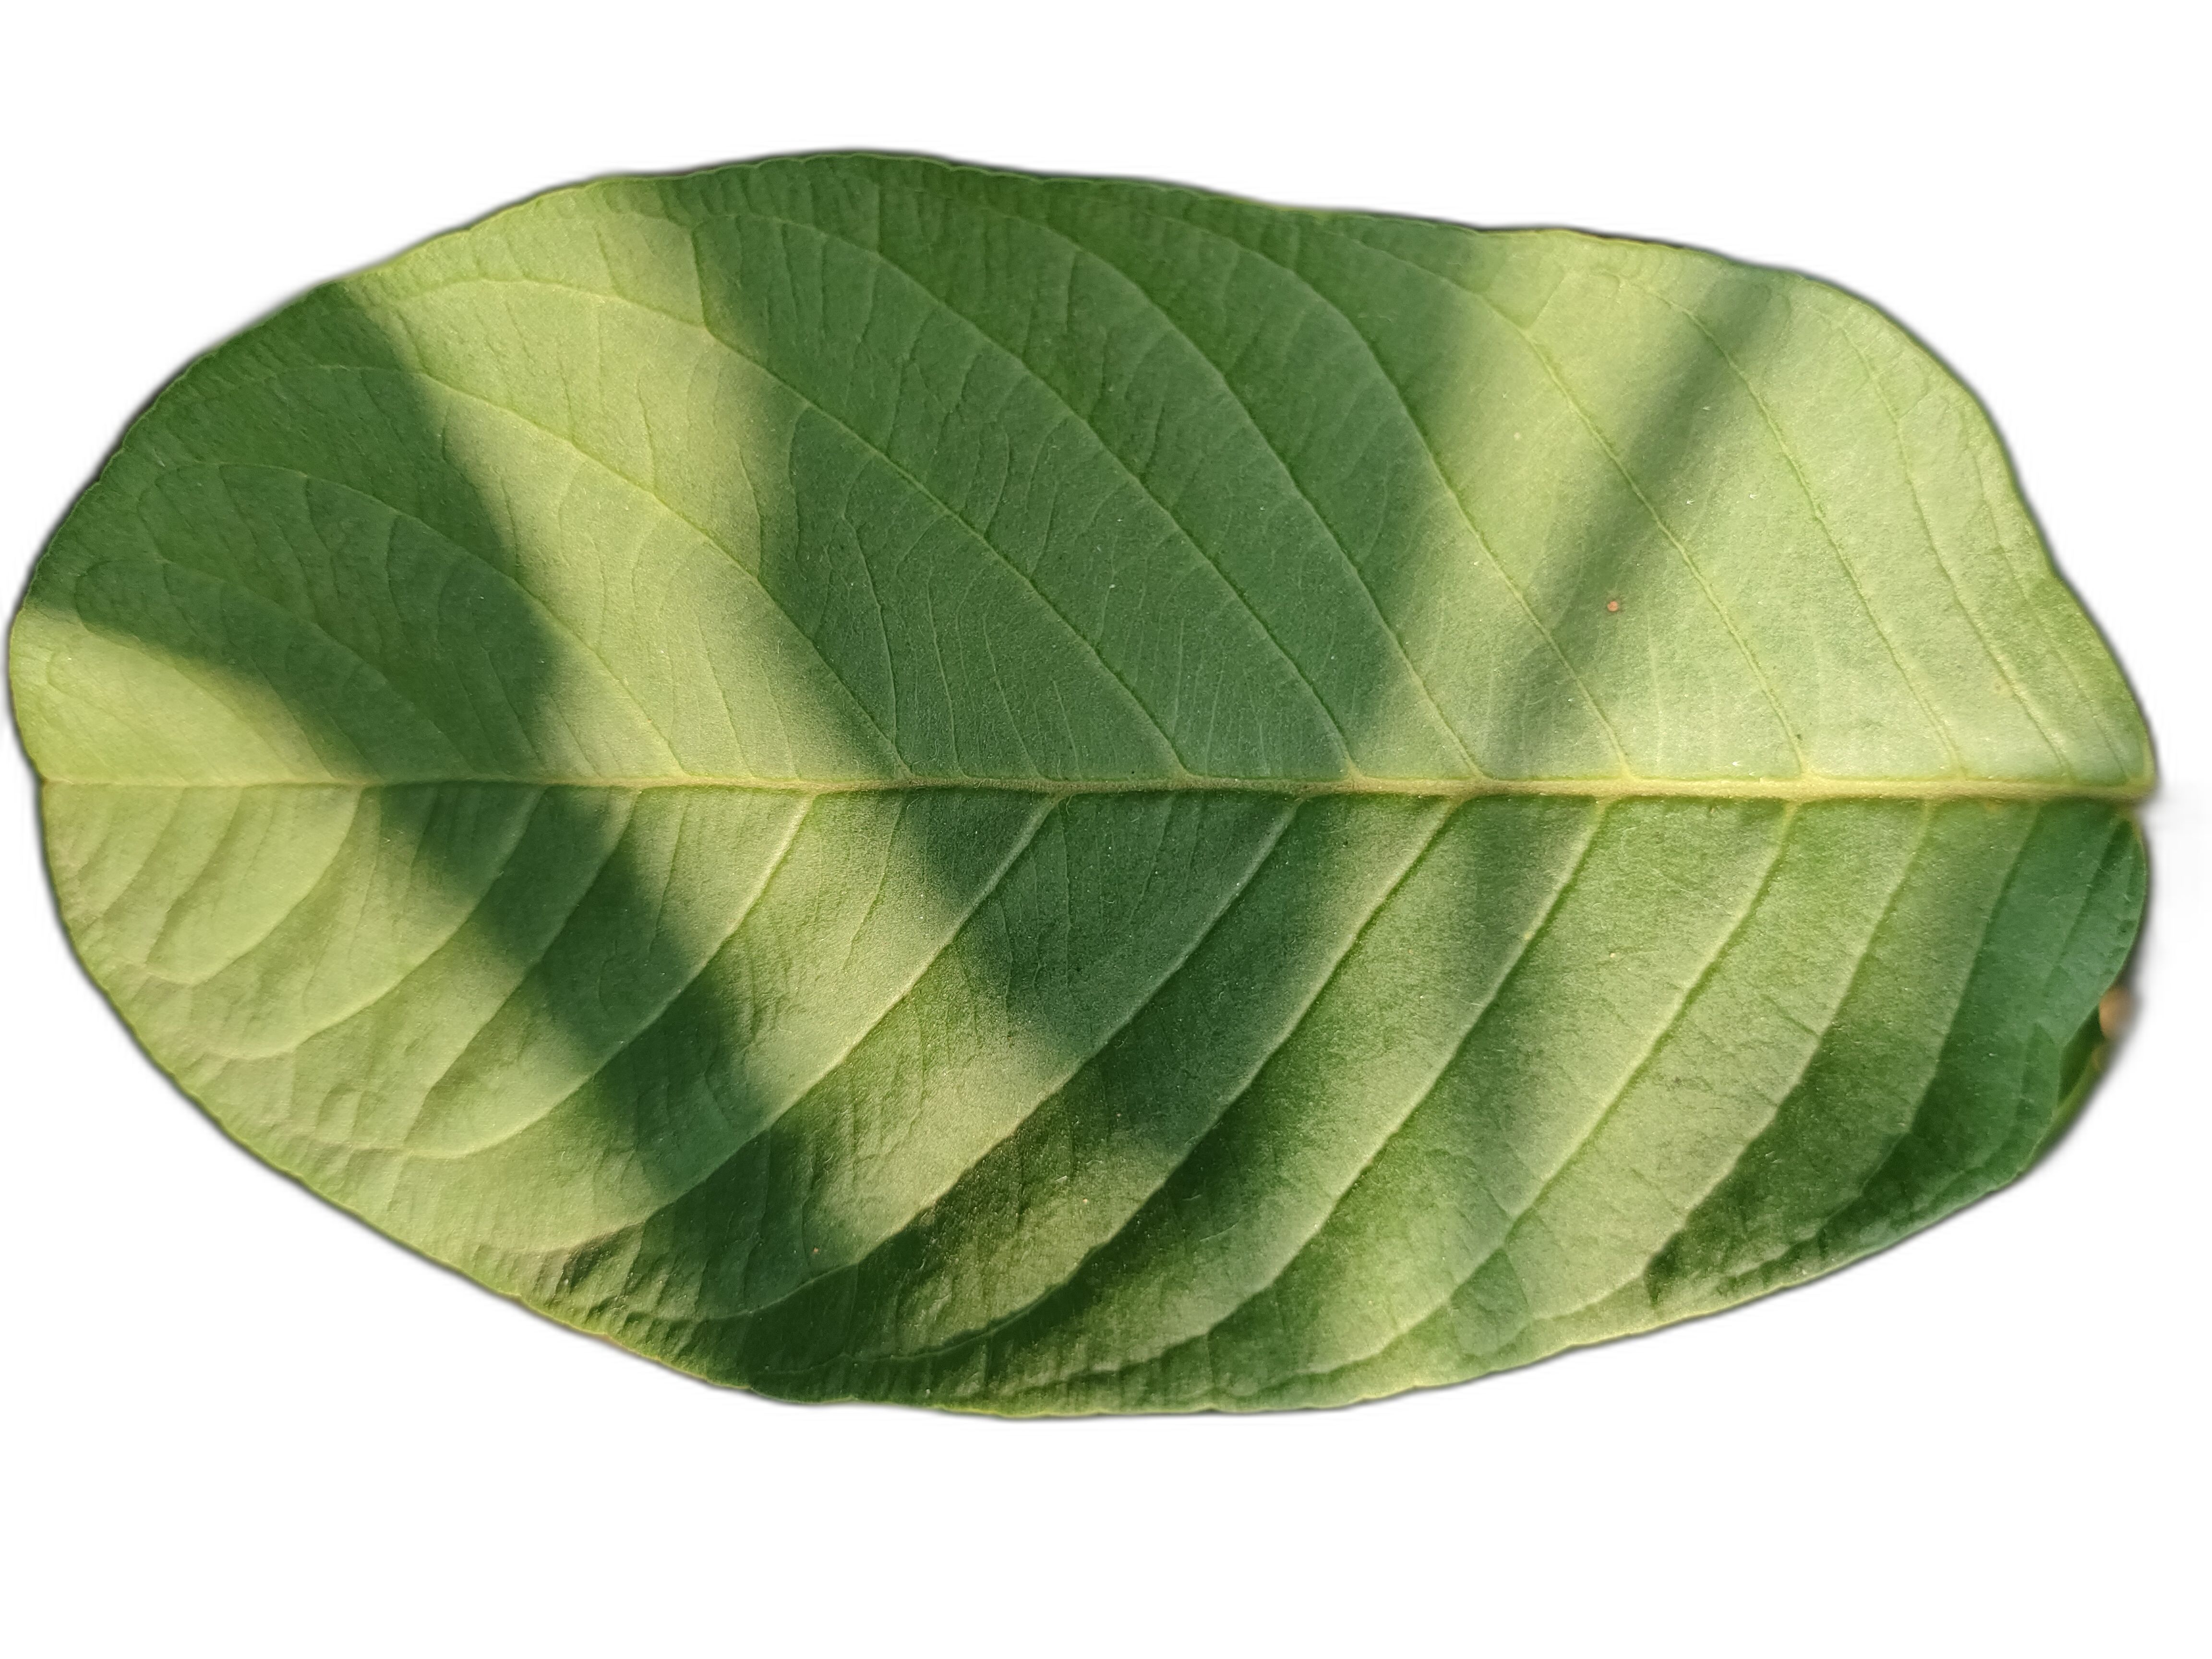
Plant part: leaf
Disease: Healthy